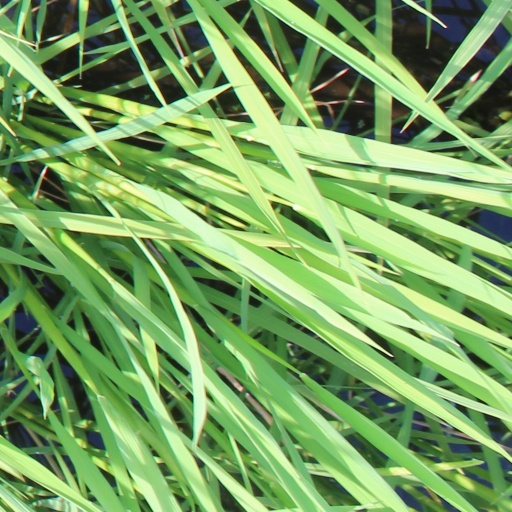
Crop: rice